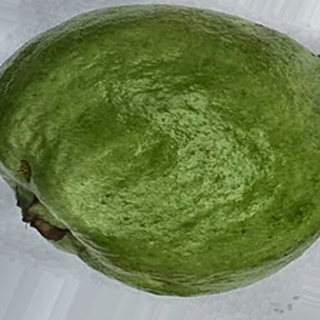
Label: healthy_guava